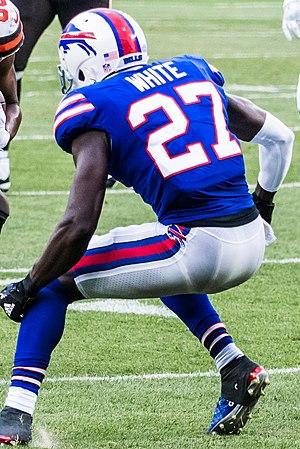
Tre'Davious White Sr., né le 16 janvier 1995 à Shreveport, est un joueur américain de football américain. Il joue Cornerback en National Football League.